Lithuania in the Eurovision Song Contest 2014

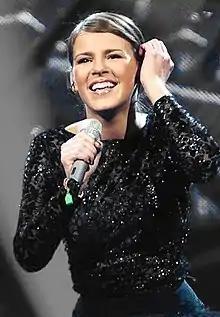
Vilija Matačiūnaitė performing at the Lithuanian national final

""Eurovizijos" dainų konkurso nacionalinė atranka" (Eurovision Song Contest national selection) was the national final format developed by LRT in order to select Lithuania's entry for the Eurovision Song Contest 2014. The competition involved a 12-week-long process that commenced on 21 December 2013 and concluded with a winning song on 23 February 2014 and a winning artist on 1 March 2014. The 12 shows took place at the LRT studios in Vilnius and were hosted by Simona Nainė and Arūnas Valinskas. The shows were broadcast on LRT televizija, LRT Lituanica, and LRT Radijas, as well as online via the broadcaster's website "lrt.lt". The final was also streamed online on the official Eurovision Song Contest website "eurovision.tv".